Beatrix Leslie

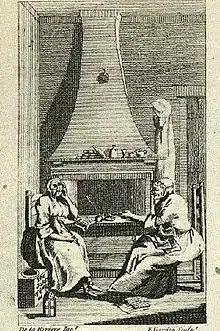
The midwife (title page)

Beatrix Leslie (c. 1577 – 3 September 1661) was a Scottish midwife executed for witchcraft. In 1661 she was accused of causing the collapse of a coal pit through witchcraft. Little is known about her life before that, although there are reported disputes with neighbours that allude to a quarrelsome attitude.